John Barton Hack

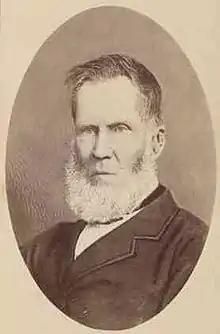
John Barton Hack ca.1870

John Barton Hack (2 July 1805 – 4 October 1884) was an early settler in South Australia; a prominent farmer, businessman and public figure. He lost his fortune in the financial crisis of 1840 and despite his best efforts, never regained anything like his former influence and prosperity. His son Theodore Hack, younger brother Stephen Hack and nephew Wilton Hack were all figures of some significance in the history of the Colony.